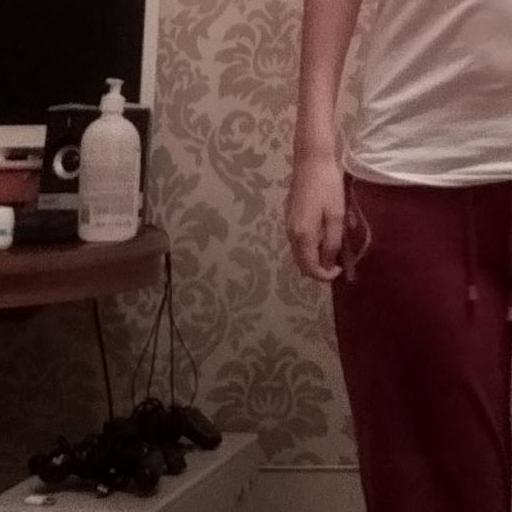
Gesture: no_gesture